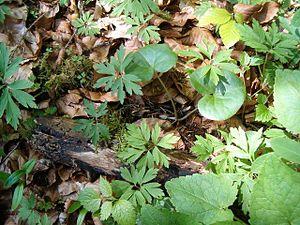
L’Asaret d'Europe est une espèce de petite plante vivace d'Europe centrale du genre Asarum et de la famille des Aristolochiaceae.